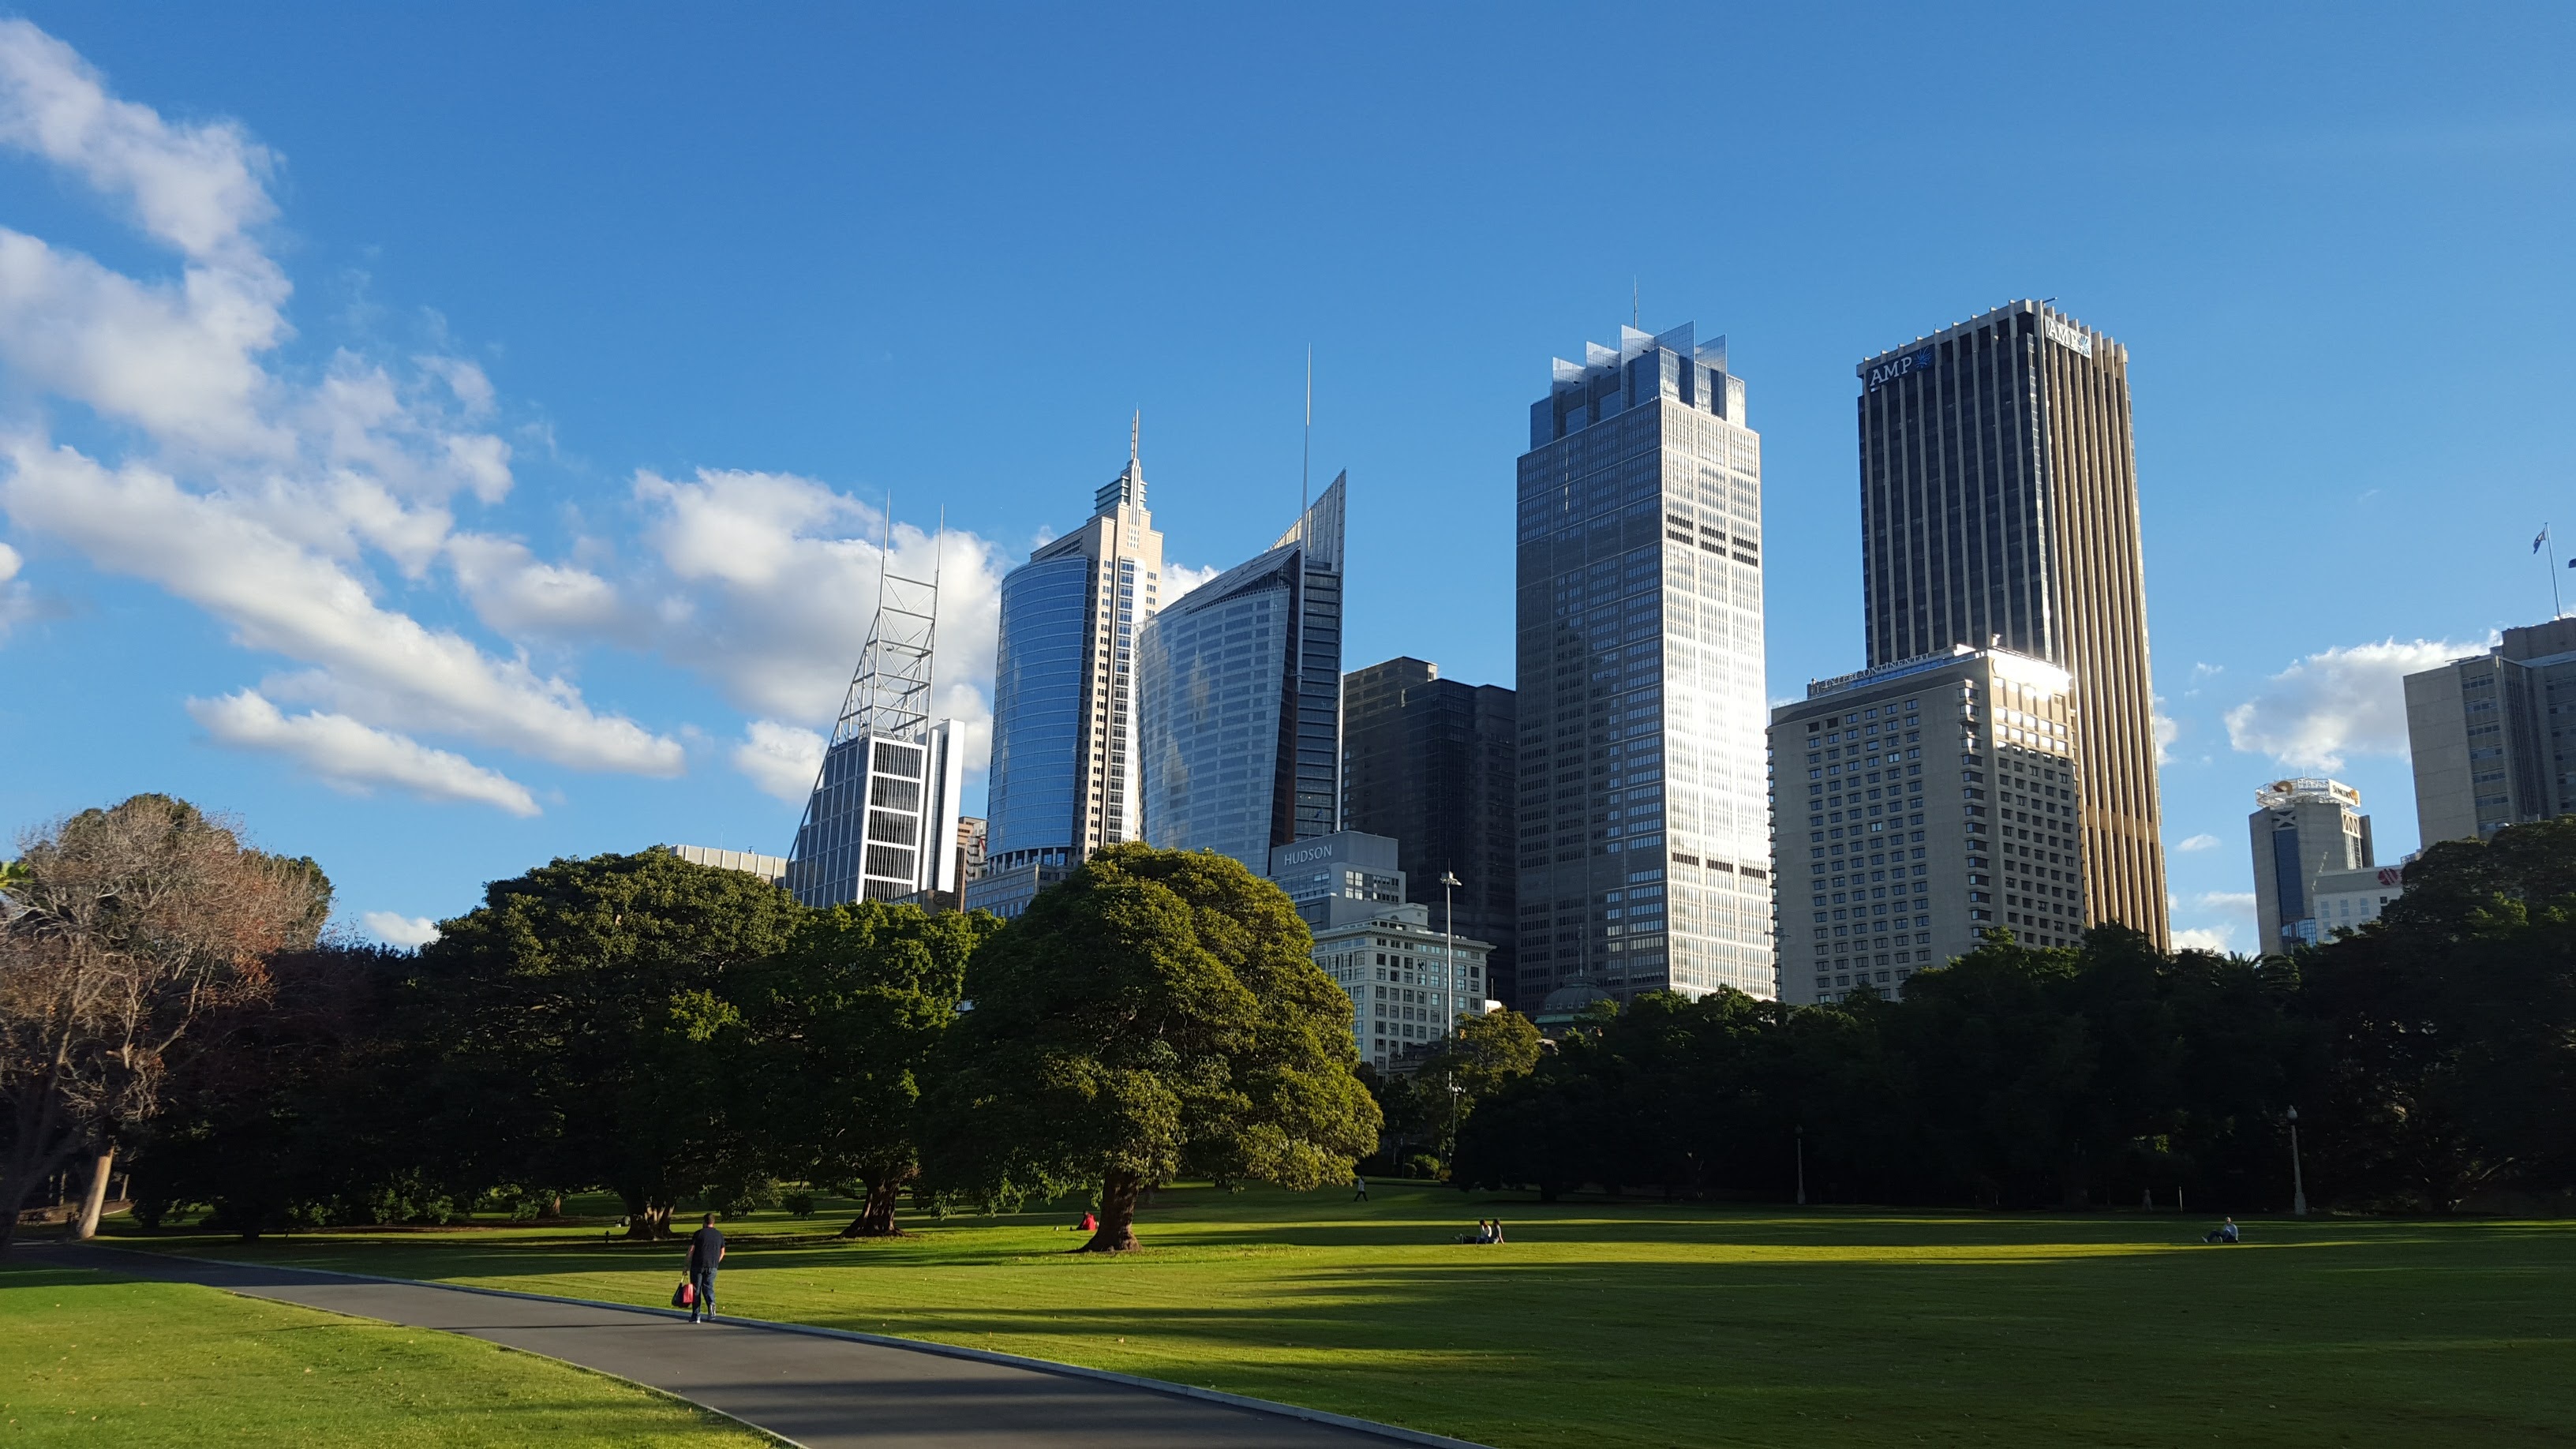
architecture, structure, skyline, city, skyscraper, urban, cityscape, downtown, sydney, park, landmark, tower block, australia, neighbourhood, residential area, outdoor recreation, geographical feature, human settlement, metropolitan area